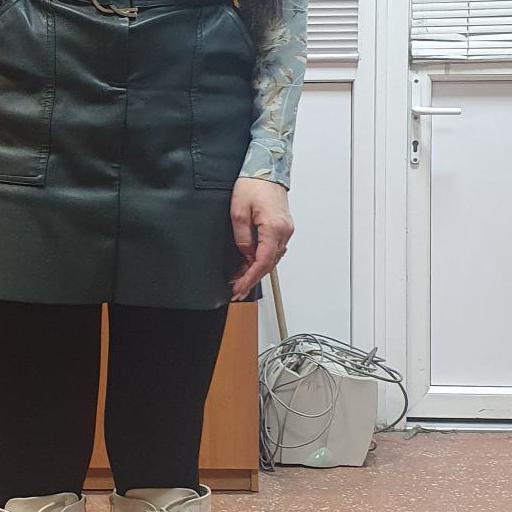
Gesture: no_gesture